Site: brandenburg
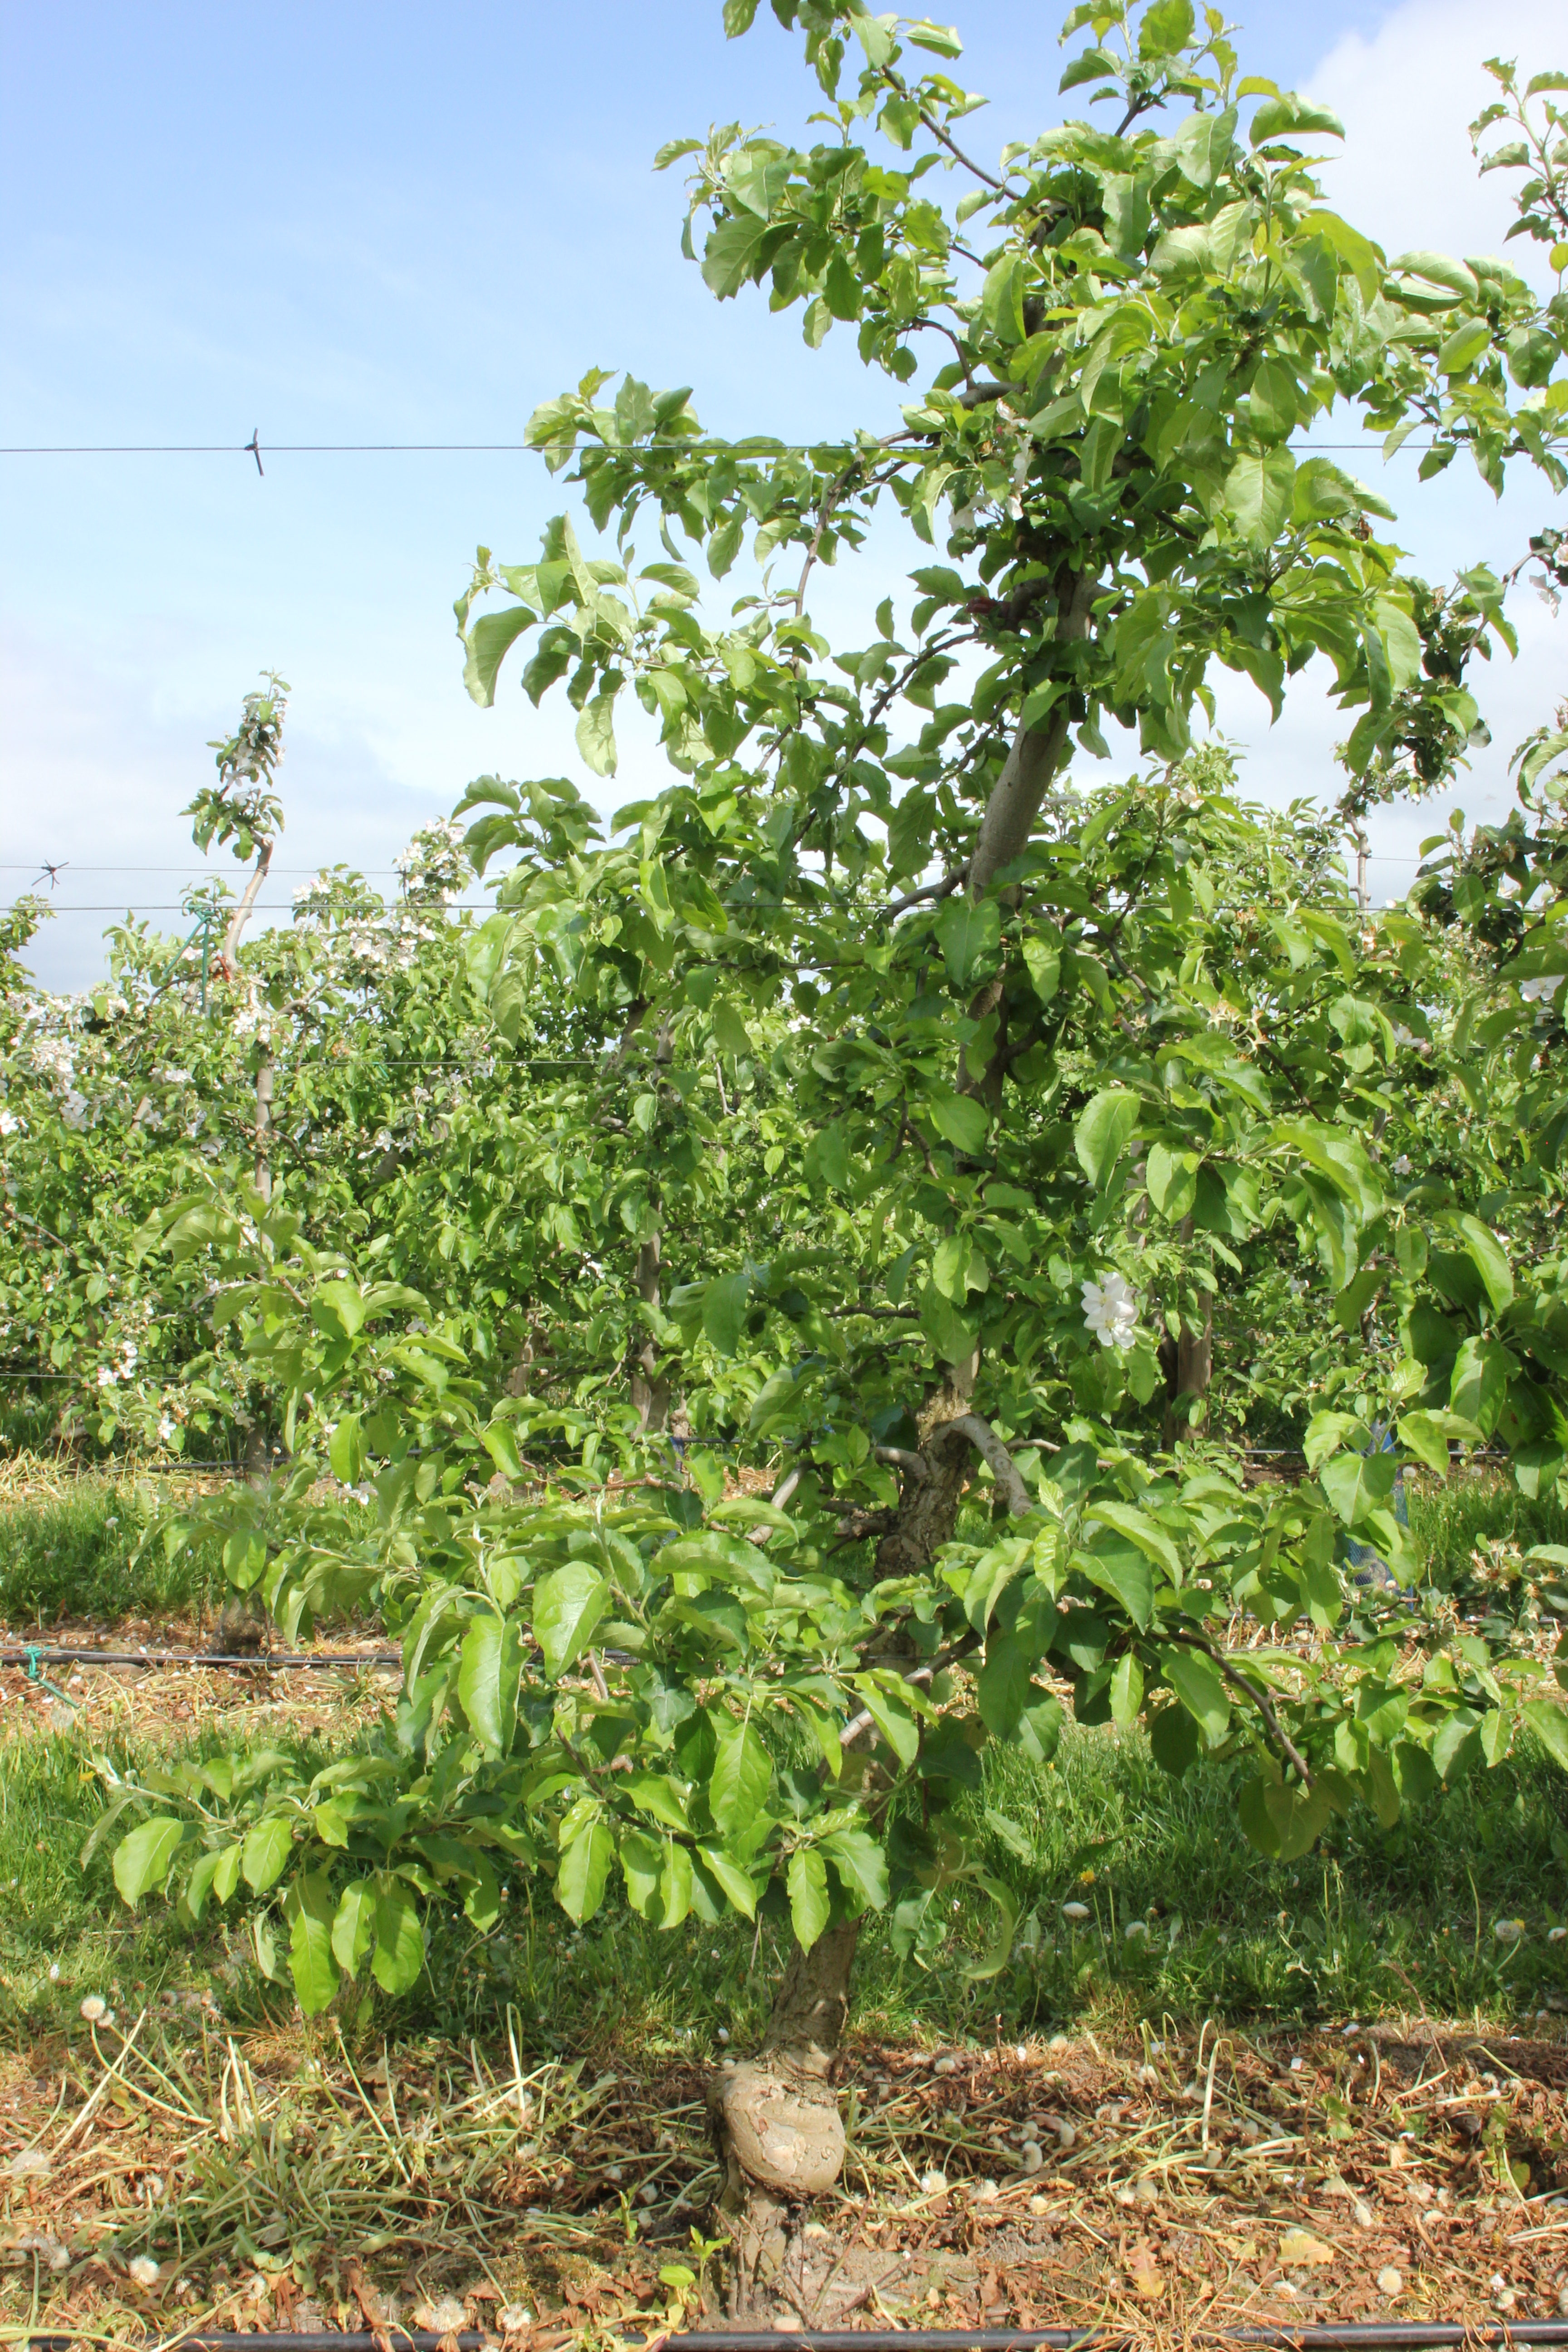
Growth stage (BBCH 67): Flowering